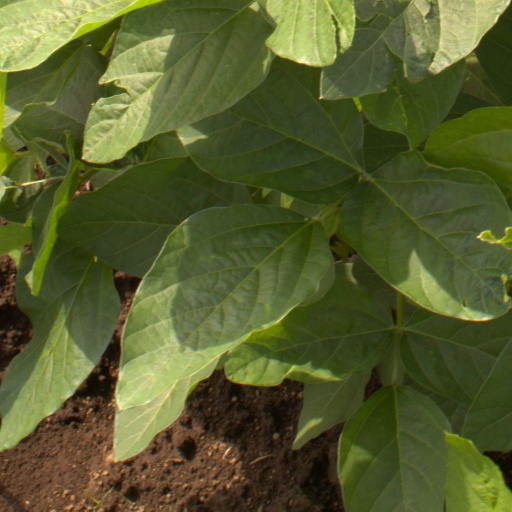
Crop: soybean